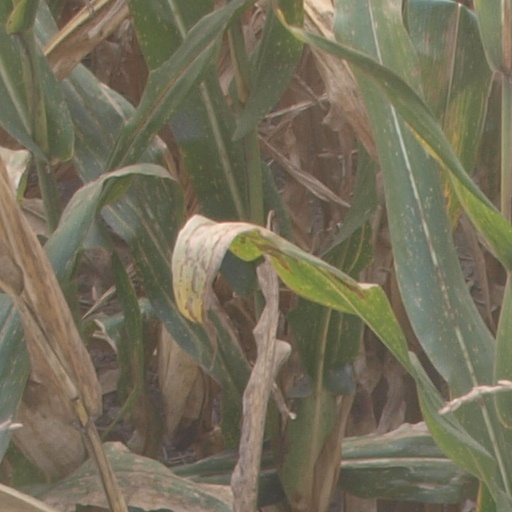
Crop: maize; corn